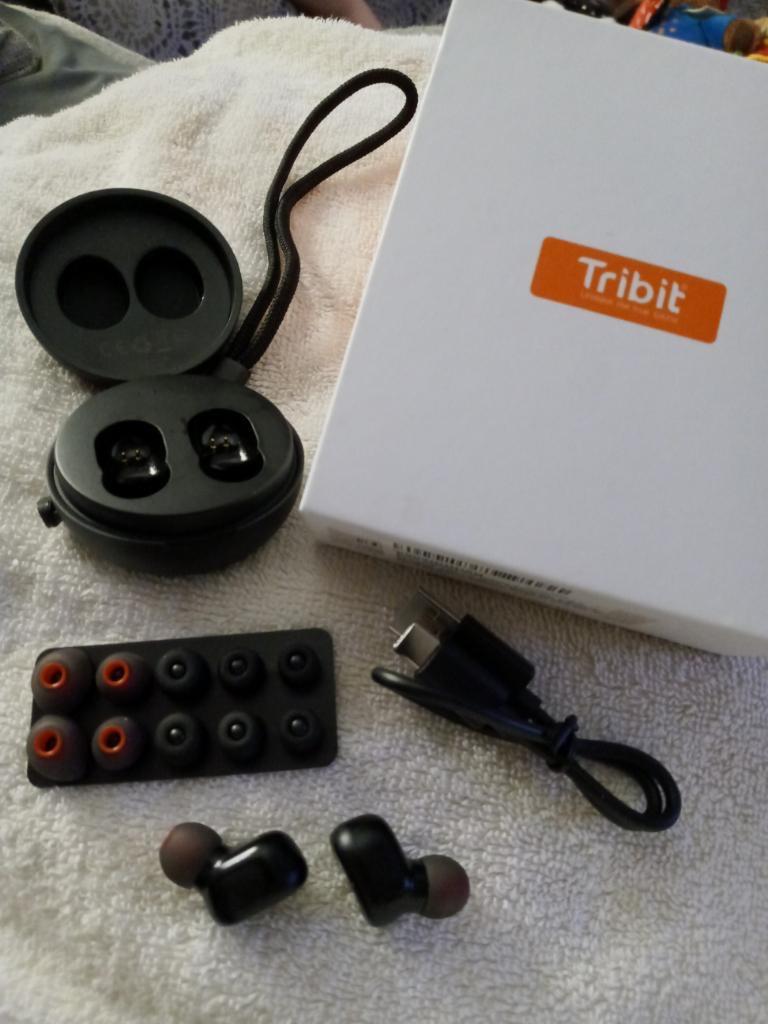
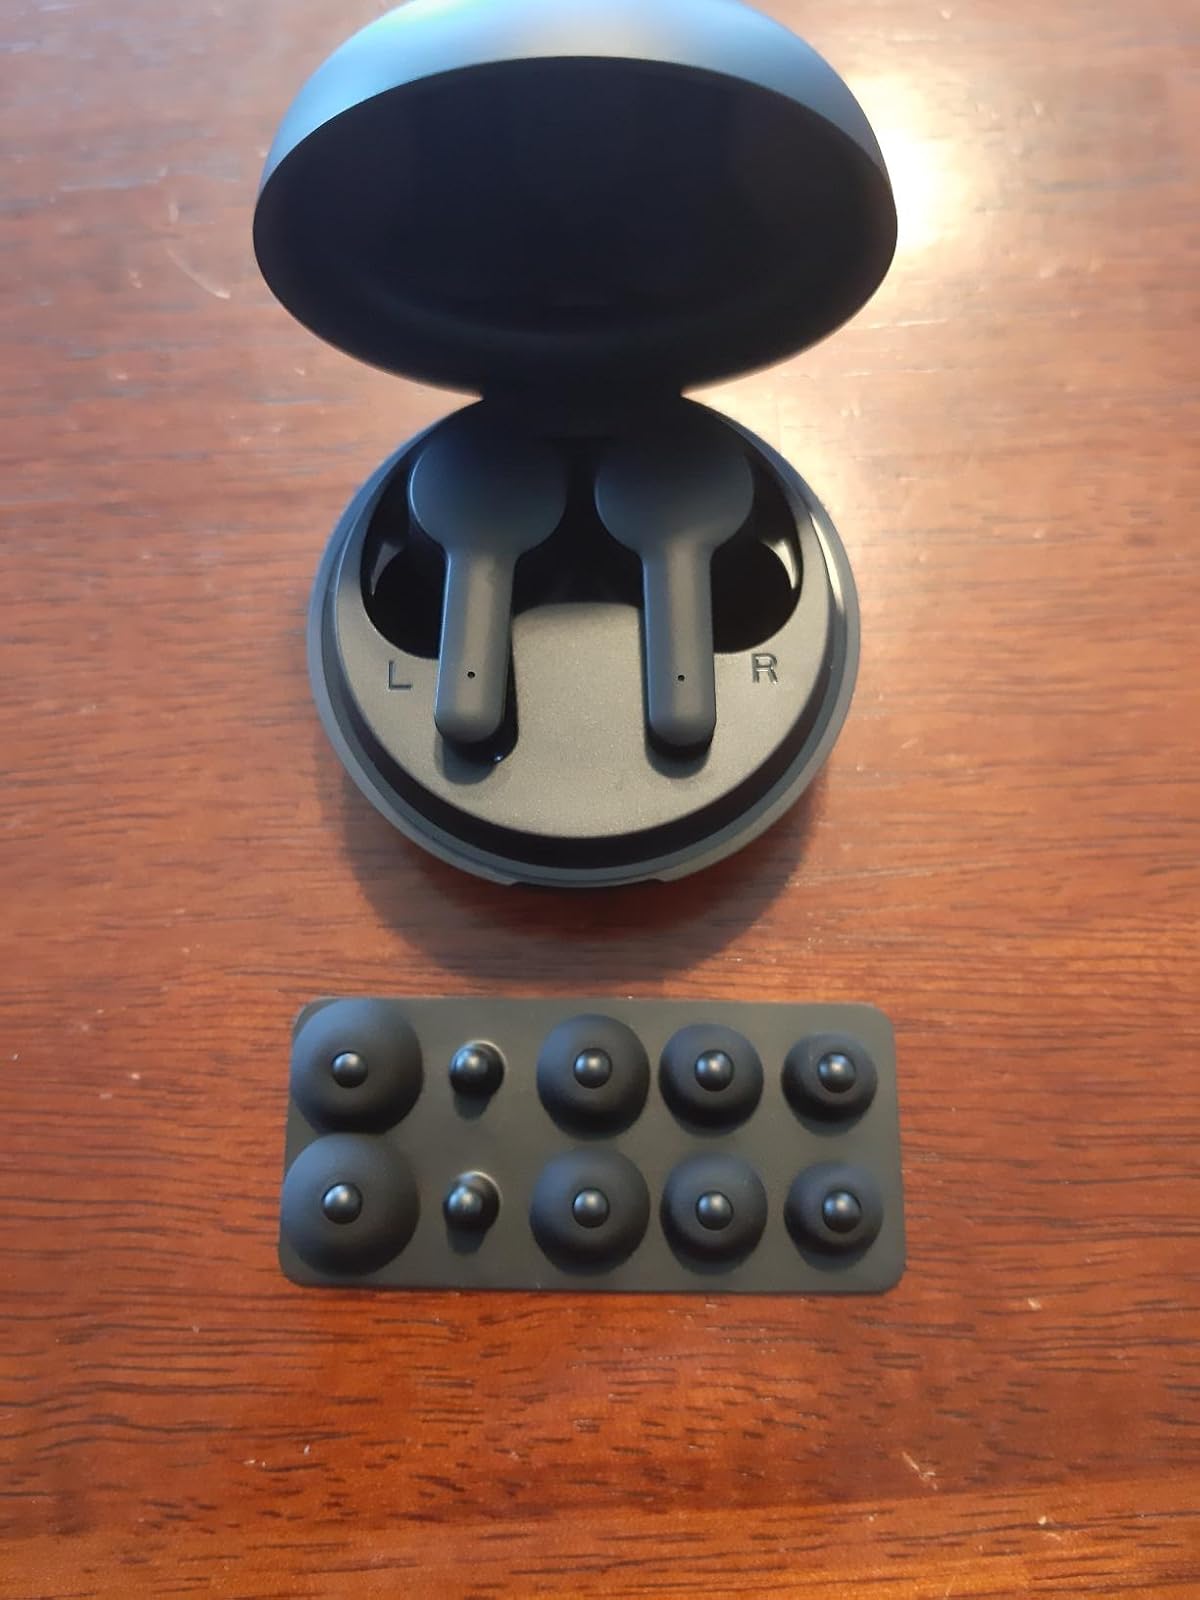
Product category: earbuds
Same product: no